Bela Čikoš Sesija

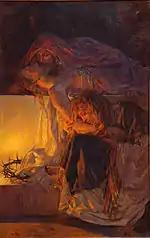
The Mourning of Christ

Čikoš Sesija's father was a Captain in the border patrol of the Austro-Hungarian Empire. One of the Čikoš' ancestors was a hero at the Battle of the Sesia in 1524 and, as a result, was knighted with the name "Sesija".